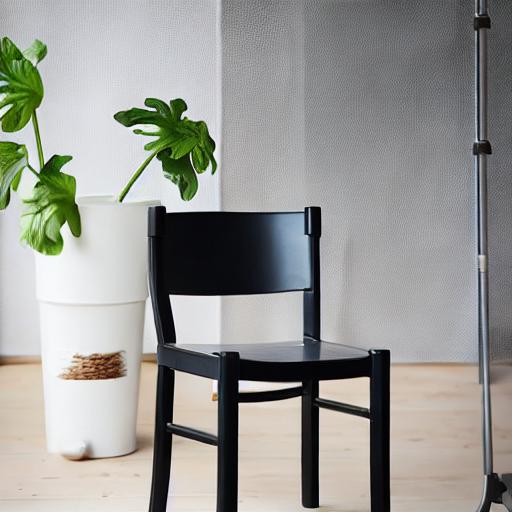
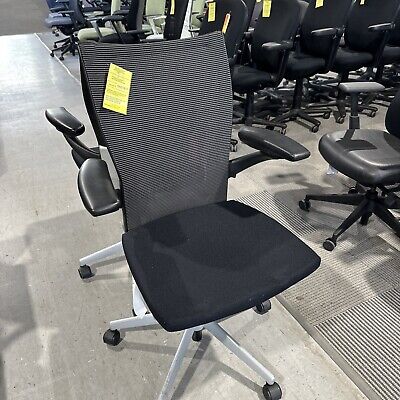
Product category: items_chair
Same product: no